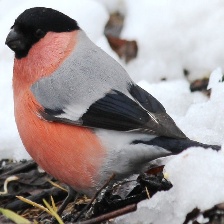
Species: EURASIAN BULLFINCH
Scientific name: PYRRHULA PYRRHULA